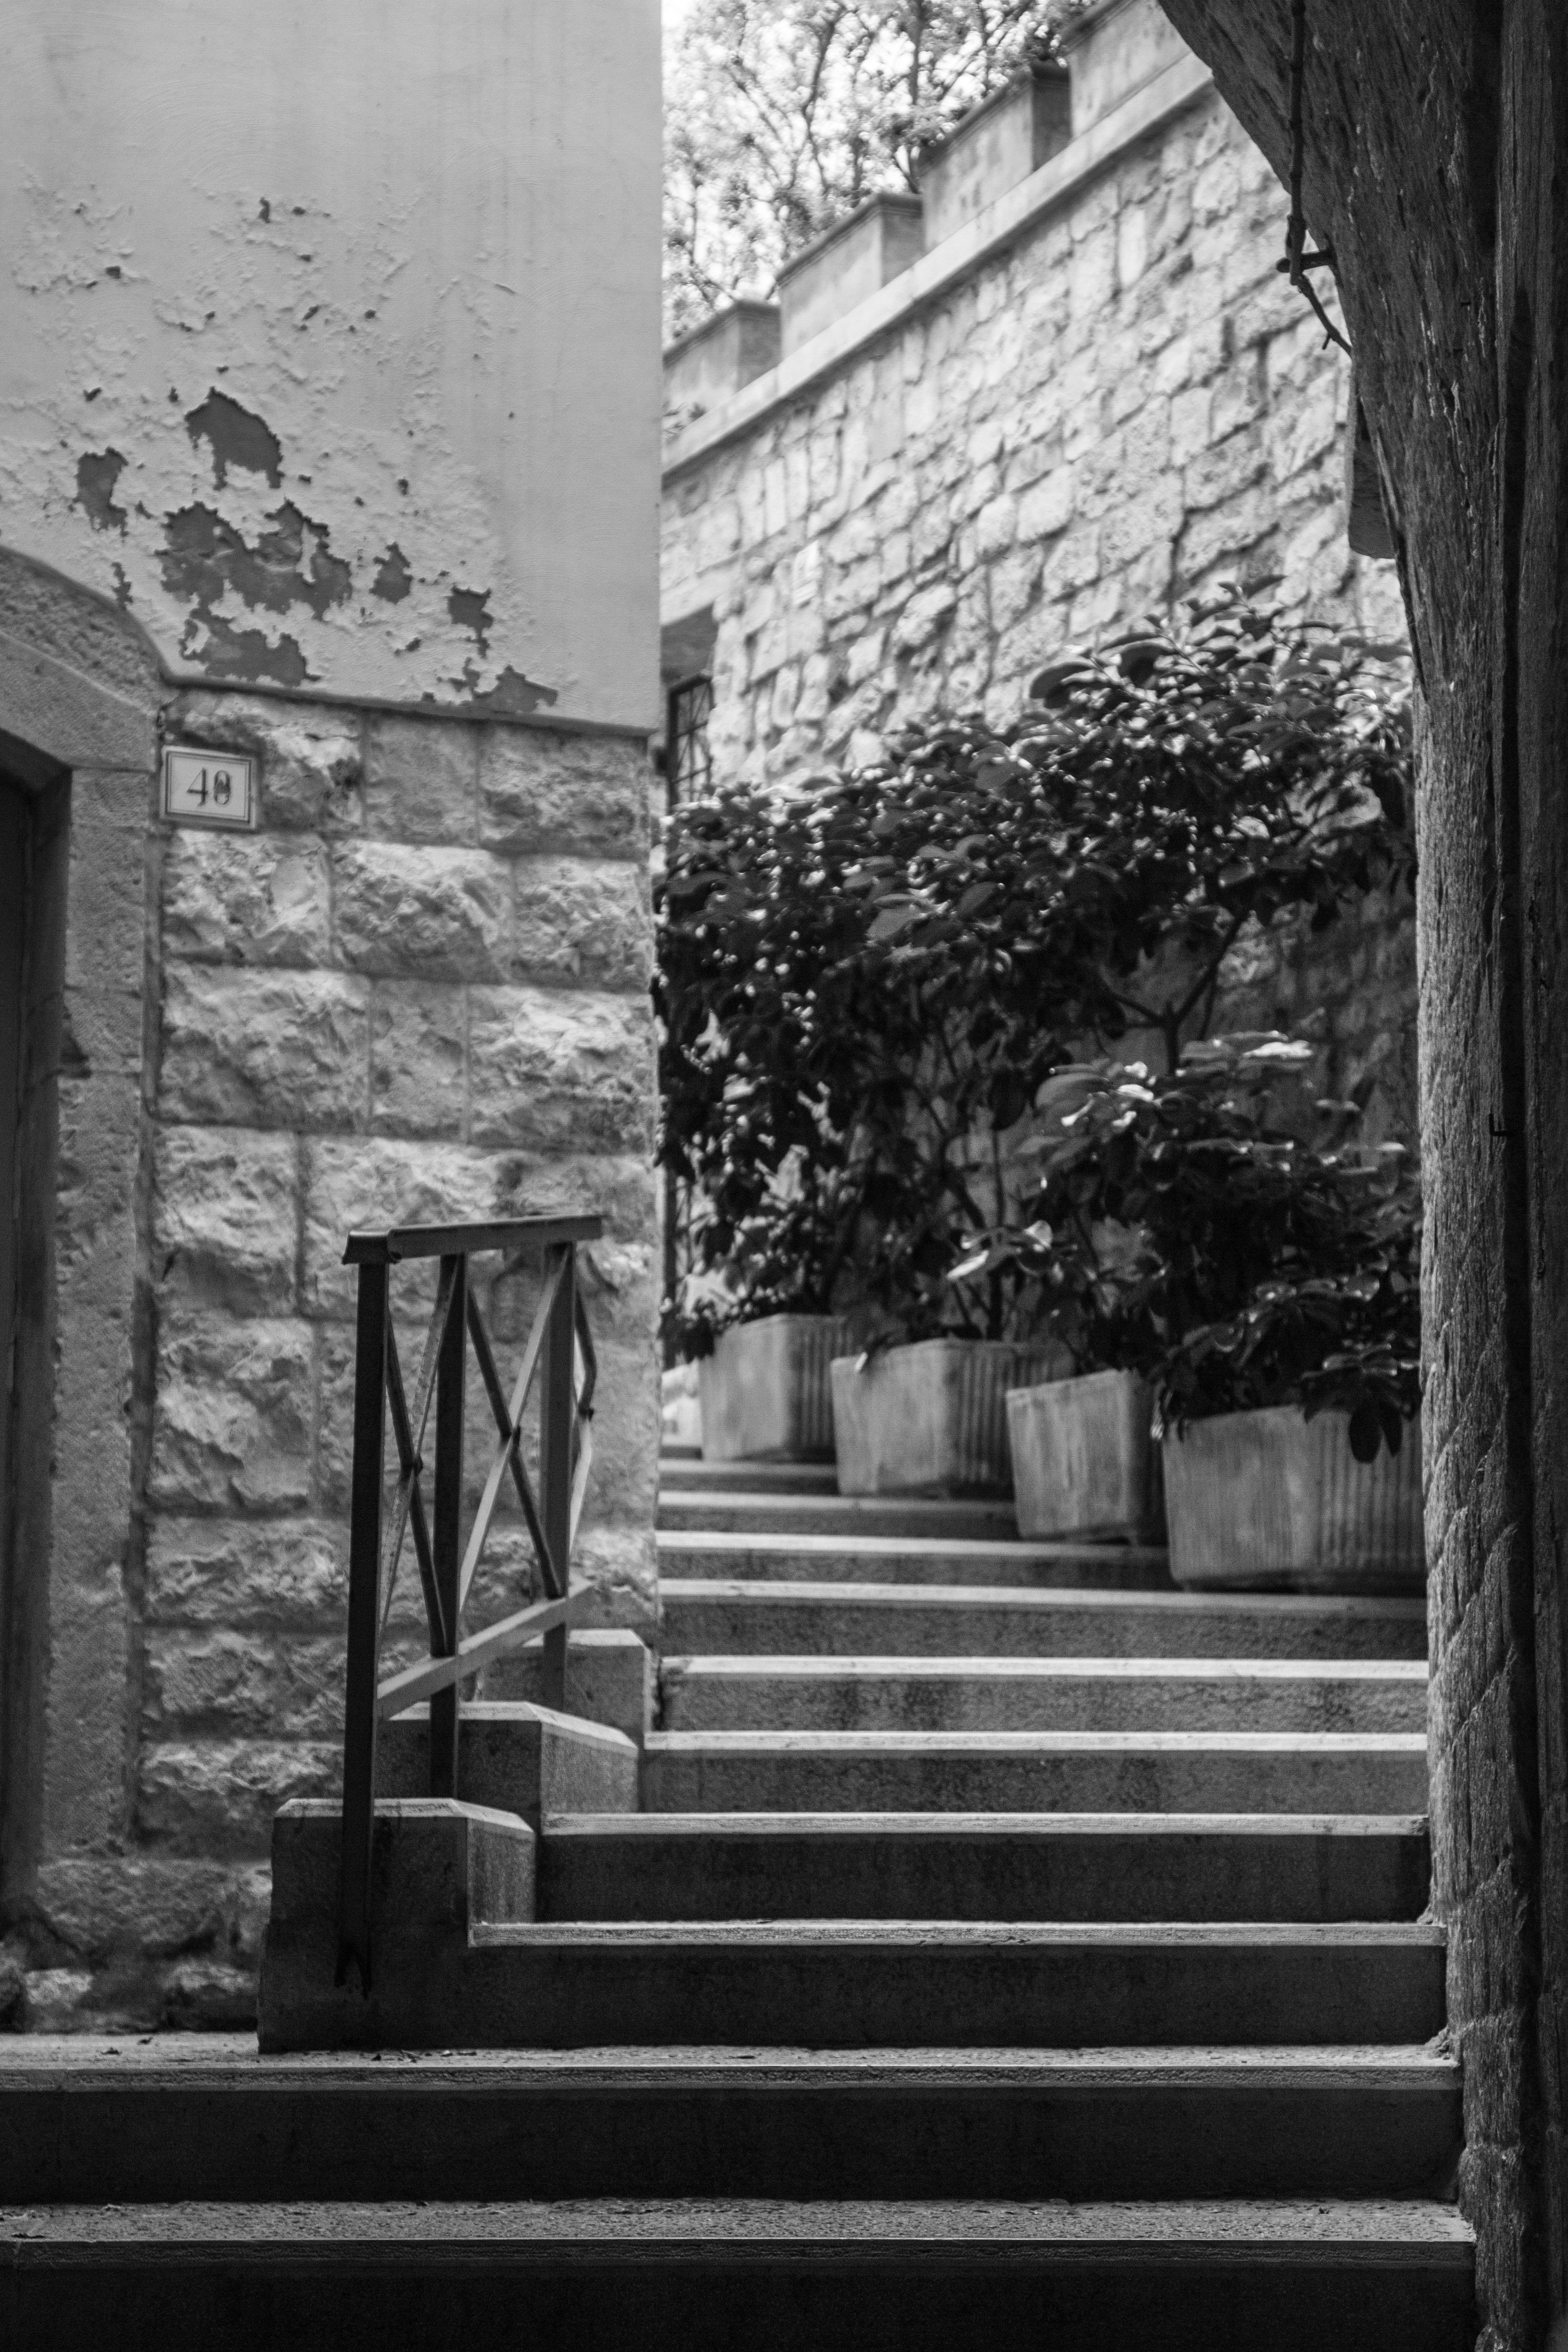
light, black and white, architecture, road, white, street, photography, house, window, alley, wall, shadow, darkness, black, monochrome, brick, stairs, infrastructure, photograph, history, image, rise, shape, input, away, upward, upgrade, stone stairway, gradually, urban area, monochrome photography, film noir